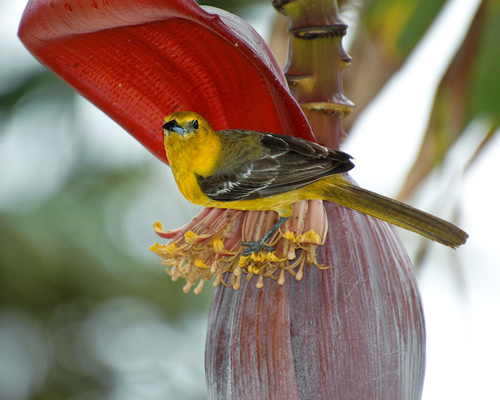
a medium size bird with a yellow head and breast, and brown and white wingbar.
the bird has a yellow body color aside form it's coverts covered in black, white and dark yellow feathers.
this is a small yellow bird that has gray wings and a grayish-yellow tail.
this bird has a yellow crown, a yellow breast, and a brown wingbird with black and sharp pointed beak, gray tarsus and feet, yellow throat, breast and bellyyellow bird with long tail feathers and a short black pointed beak.
this bird has a yellow crown as well as a black billa bird with a yellow breast and long tail feathers and a short pointed beak.
this bird has a yellow crown as well as a blue tarsus
this small yellow bird has brown wings with white wingbars and brown rectrices.
Species: Hooded Oriole